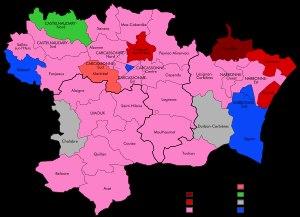
Les élections départementales ont lieu les 22 et 29 mars 2015.